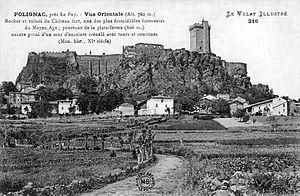
L'existence d'un temple d'Apollon sous ou dans les ruines du château de Polignac, dans la Haute-Loire, est une légende ancienne. Les arguments de ses propagandistes étaient déjà réfutés au milieu du XIXᵉ siècle. La mise au jour de matériels antiques sur le site ne change rien à la donne : pour qu'il y ait temple antique, il faudrait qu'il y ait des substructions de ce bâtiment, dûment authentifiées par des fouilles, sous ou dans les ruines du château féodal, seules preuves recevables.
Le château de Polignac est un château fort se dressant dans la commune de Polignac près du Puy-en-Velay, dans le département français de la Haute-Loire en France.